Elgin Marbles

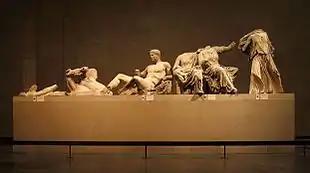
Statuary from the East Pediment

In 1810, Elgin published a defence of his actions, in which he argued that he had only decided to remove the marbles when he realised that they were not being cared for by Ottoman officials and were in danger of falling into the hands of Napoleon's army.